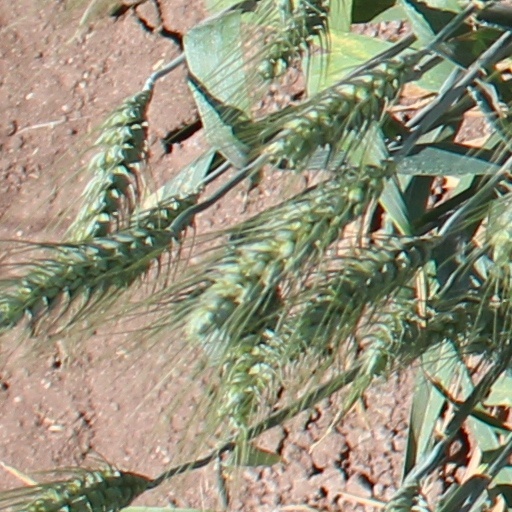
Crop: wheat